Ranbir Kapoor

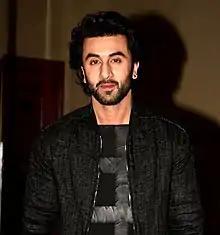
Kapoor at an event for "Jagga Jasoos" in 2017

The 2012 romantic comedy "Barfi!" was Kapoor's first release to earn over at the domestic box office. Directed by Anurag Basu, the film, set in the 1970s, tells the story of its titular protagonist–a deaf and mute man, played by Kapoor–who falls in love with a woman who is already engaged, played by Ileana D'Cruz, and later, an autistic girl, played by Priyanka Chopra. In preparation, he observed the work of actors Roberto Benigni, Charlie Chaplin, and his grandfather. "Barfi!" received praise from the critics, and the performances of the three lead actors were acclaimed. Ronnie Scheib of "Variety" praised him for successfully channeling Chaplin in "tone and affect", and Raja Sen of Rediff.com wrote that "he does very strongly indeed with this Chaplin-tribute role, bestowing his character with heart every step of the way". The film was submitted as India's official entry for the 85th Academy Awards, and was screened at the Marrakech and Busan International Film Festivals. Kapoor won second consecutive Best Actor awards at the Filmfare, Screen, and IIFA Award ceremonies.